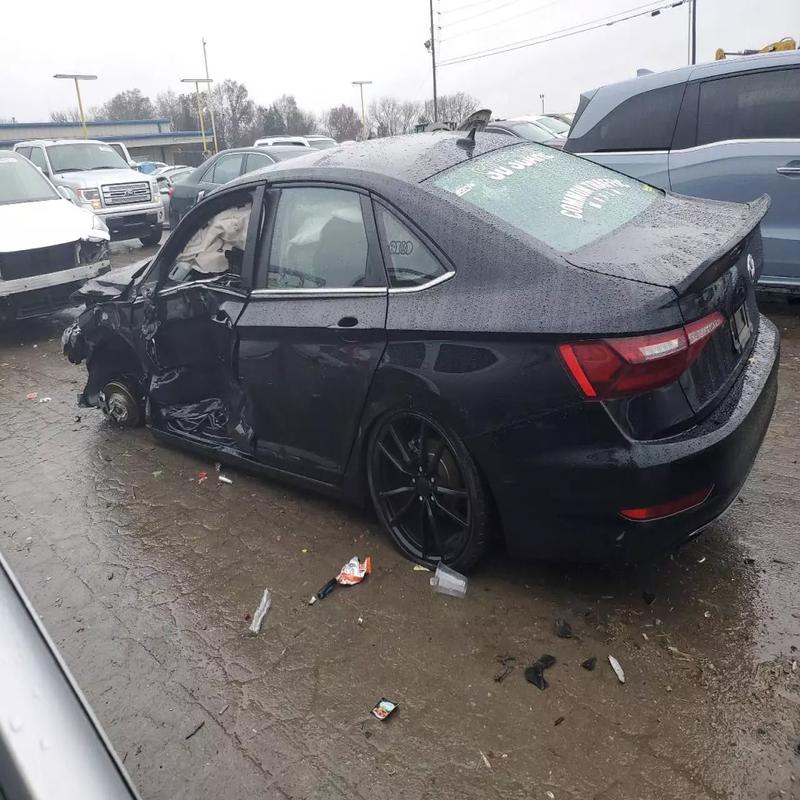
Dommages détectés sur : aile avant gauche, porte avant gauche, porte arrière droite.
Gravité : majeur